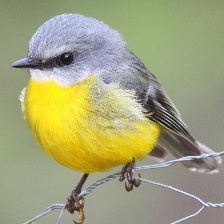
Species: EASTERN YELLOW ROBIN
Scientific name: EOPSALTRIA AUSTRALIS
ImageNet parent category: robin